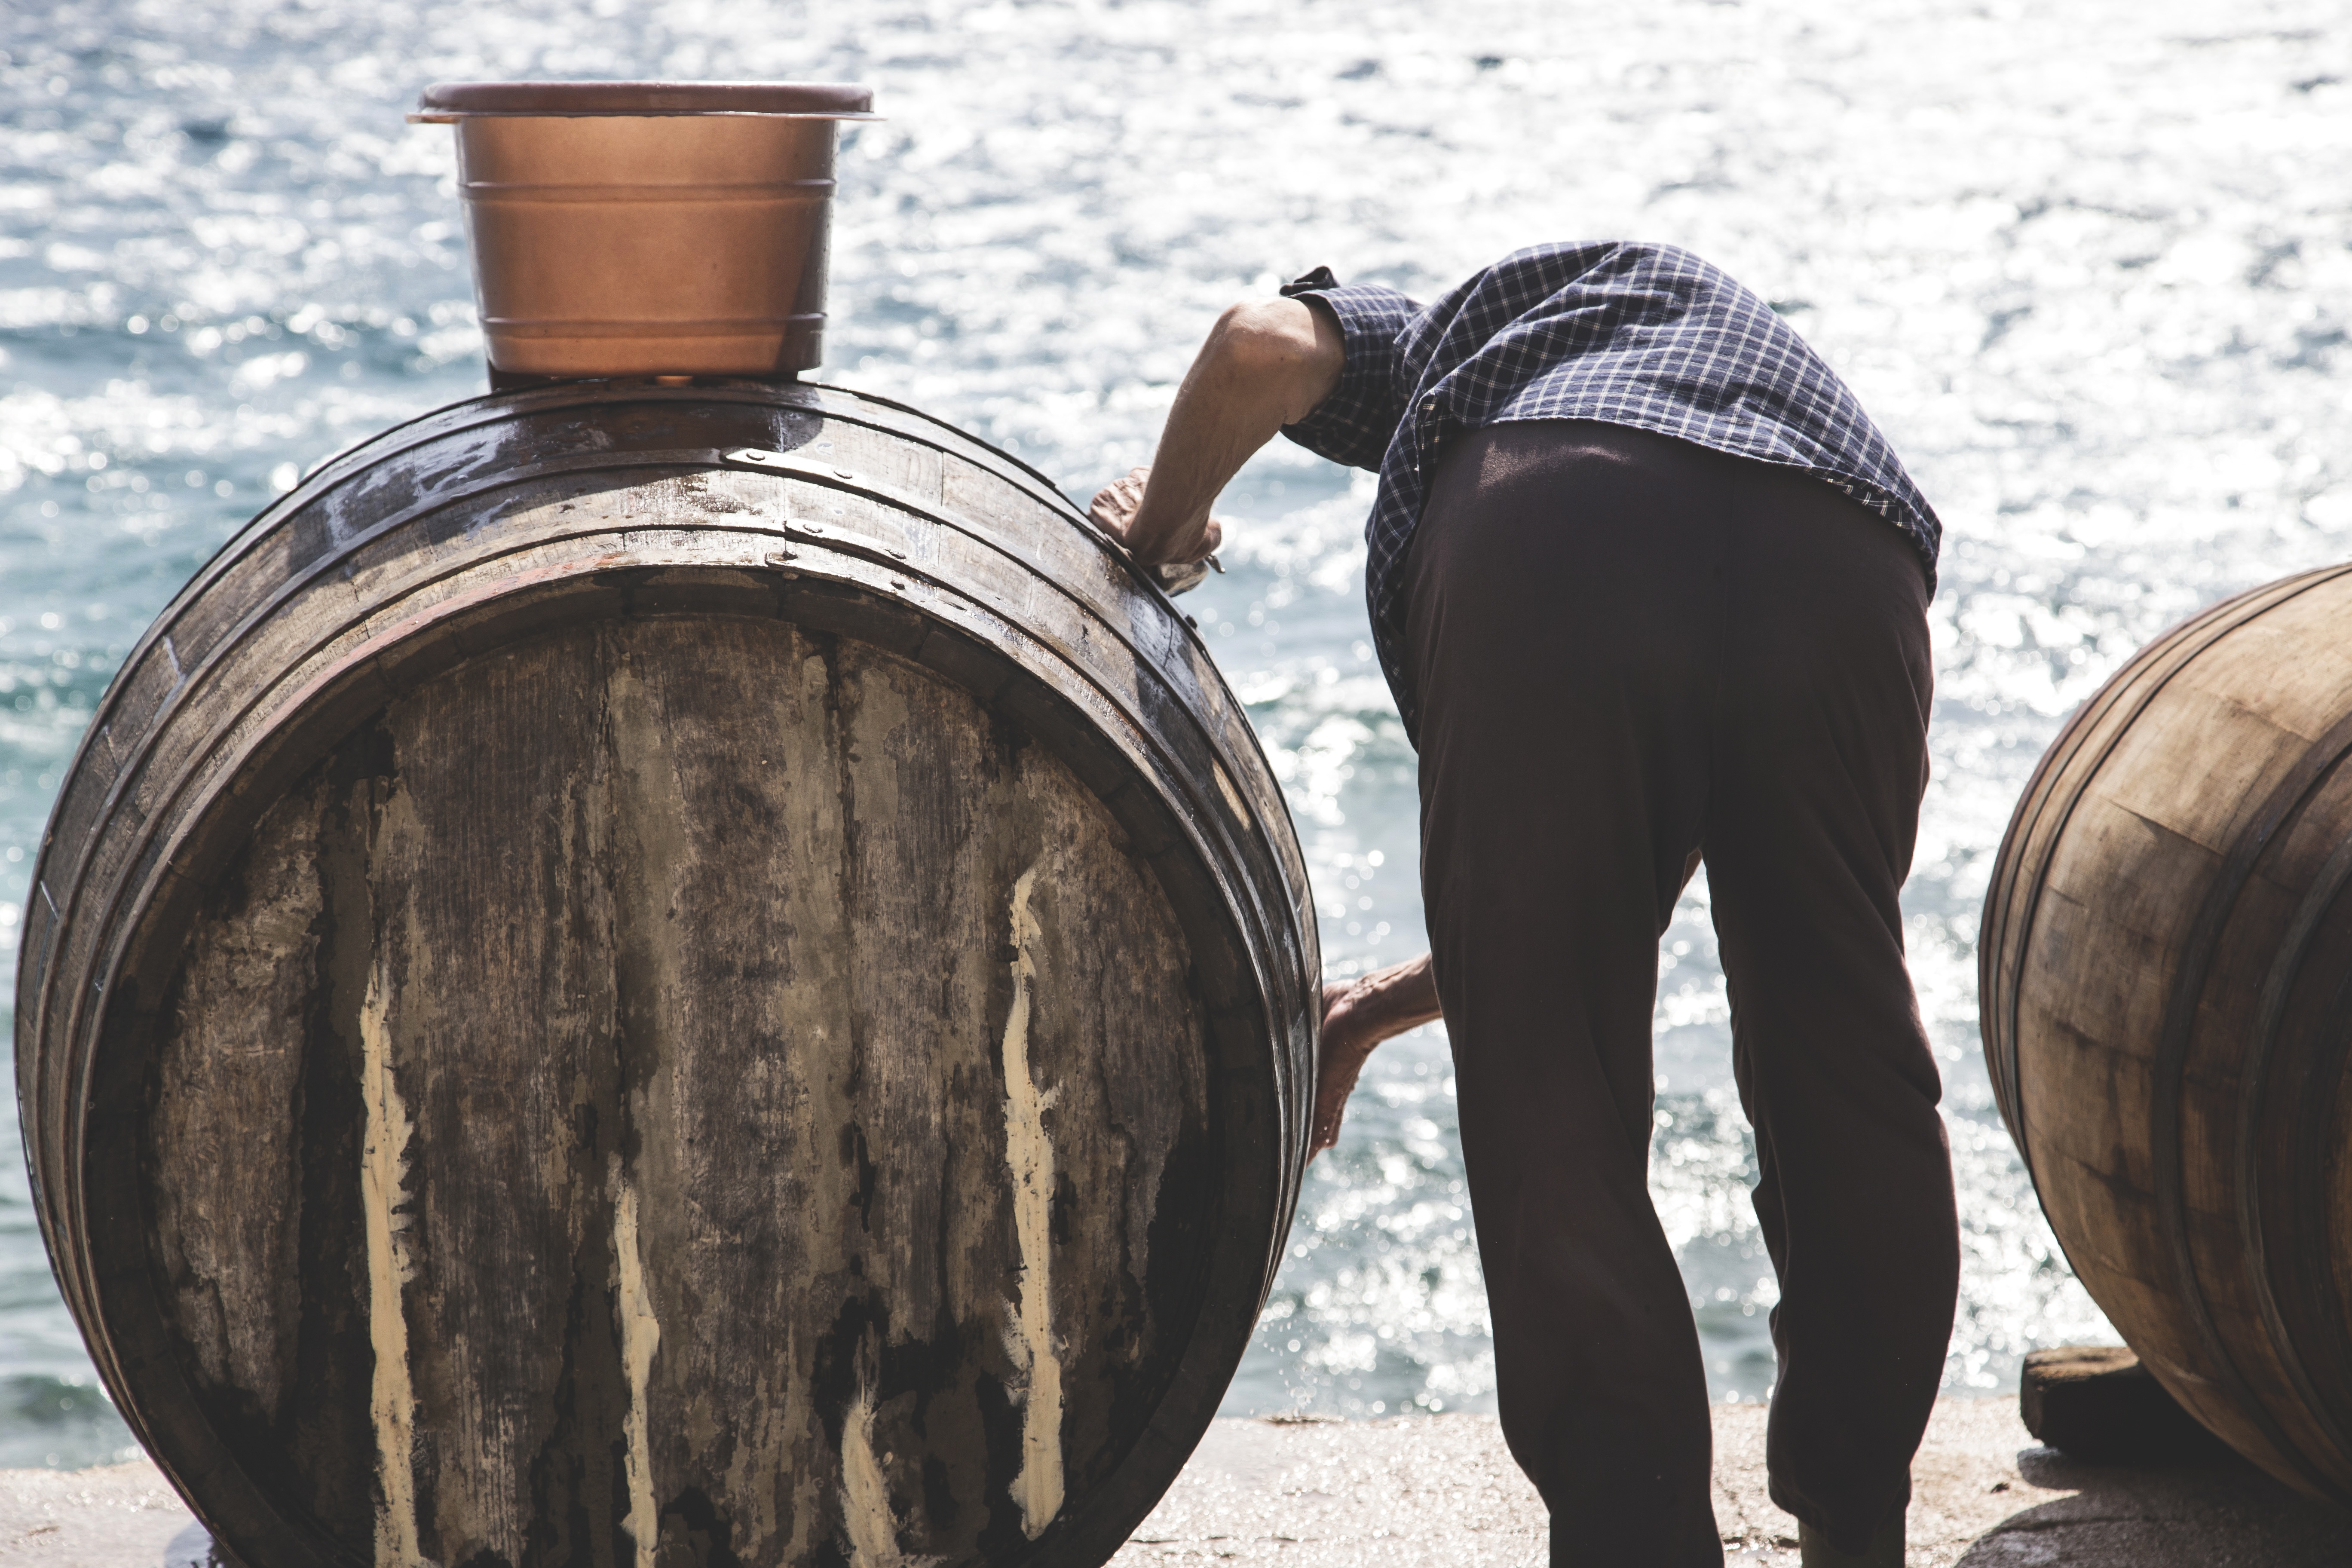
man, sea, ocean, person, light, wood, sun, vintage, old, coastline, male, portrait, drink, basket, drum, barrel, outdoors, croatia, senior, local, elderly, traditional, aged, retired, man made object